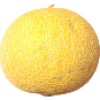
Label: Cantaloupe 1